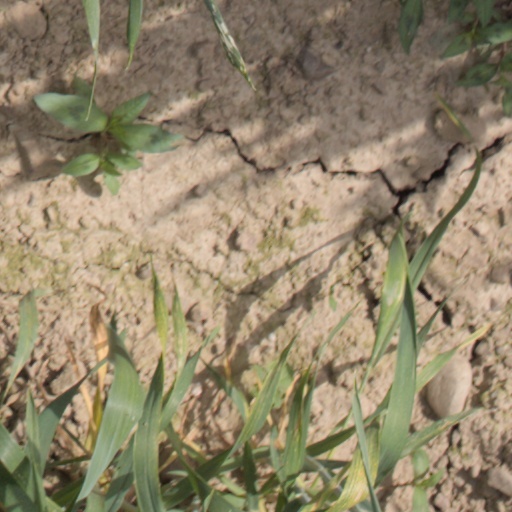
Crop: wheat